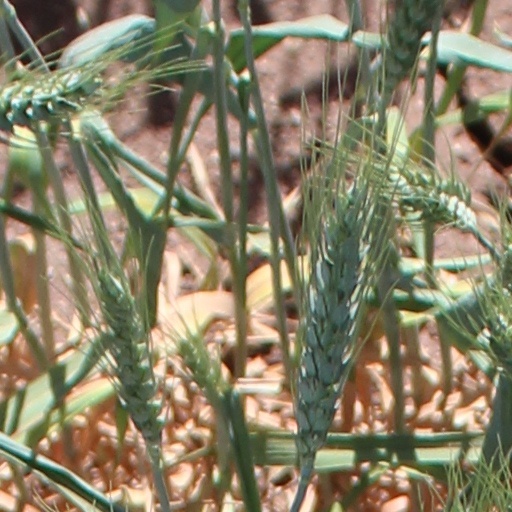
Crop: wheat